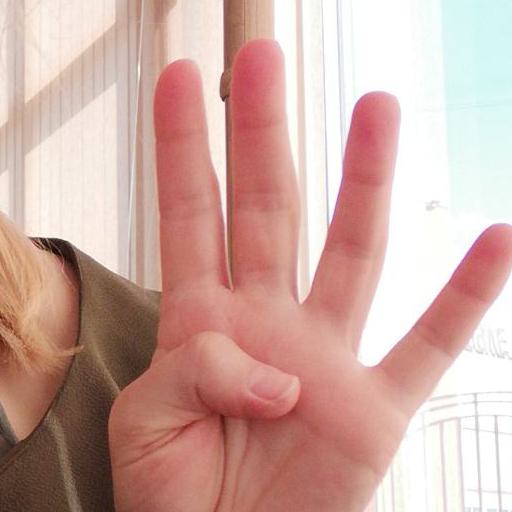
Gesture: four